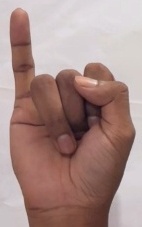
ASL sign: I